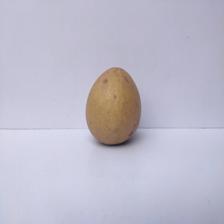
Size: Large